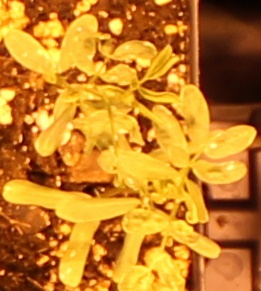
Label: Lentil